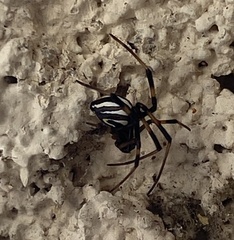
Species: Lactrodectus_hesperus